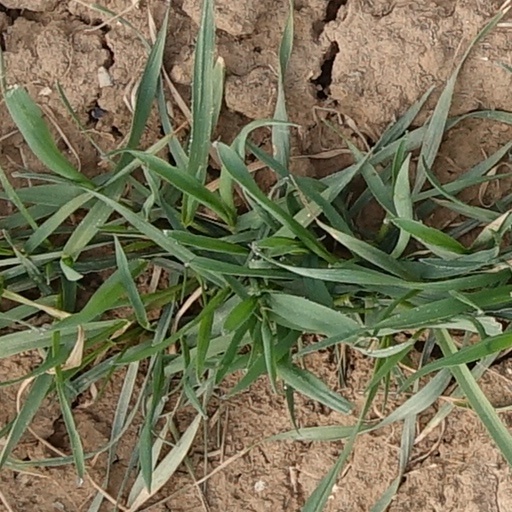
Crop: wheat